Now (streaming service)

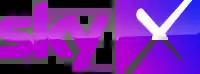
Logo of Sky X (Austria)

Now TV was unveiled by Sky UK in March 2012, and designed for people who have no existing pay TV subscription. Its official launch was on 17 July 2012, initially providing films, putting it in competition with Lovefilm and Netflix.